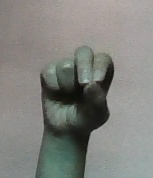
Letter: gaaf